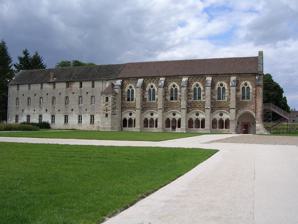
Building: Cîteaux Abbey
Country: France
Year built: 1193
Abbey located in Côte-d'Or, in France Cîteaux Abbey Cîteaux Abbey (French: Abbaye de Cîteaux [abe.i d(ə) sito] ) is a Catholic abbey located in Saint-Nicolas-lès-Cîteaux , south of Dijon , France . It is notable for being the original house of the Order of Cistercians . Today, it belongs to the Trappists (also called the Cistercians of the Strict Observance). The abbey has about 35 monks. The community produces a cheese branded under the abbey's name, as well as caramels and honey-based candies. History Cîteaux Abbey was founded on Saint Benedict's Day, 21 March 1098, by a group of monks from Molesme Abbey seeking to follow more closely the Rule of St. Benedict . The Abbey was supported by Renaud, Vicomte de Beaune, and Odo I, Duke of Burgundy. They were led by Saint Robert of Molesme , who became the first abbot . The site was wooded and swampy, in a sparsely populated area. The toponym predates the abbey, but its origin is uncertain. Theories include a derivation from cis tertium [ lapidem miliarium ], "this side of the third ( milestone )" of the Roman road connecting Langres and Chalons sur Saône , or alternatively from cisternae "cisterns", which in Middle Latin could refer to stagnant pools of a swamp. In the year 1111, the monastery produced the illuminated manuscript now known as the Cîteaux Moralia in Job . The second abbot was Saint Alberic , and the third abbot Saint Stephen Harding , who wrote the Carta Caritatis that described the organisation of the order. Saint Bernard of Clairvaux , who would later be proclaimed Doctor of the Church , was a monk of Cîteaux Abbey and was sent in 1115 to found Clairvaux Abbey , of which he became the first abbot. Saint Bernard was influential in the exponential growth of the Cistercian Order that followed. Cistercian monks depicted on the tomb of Philippe Pot The great church of Cîteaux Abbey, begun in around 1140, was completed in 1193. The Dukes of Burgundy subsequently used it as their dynastic place of burial. Other dignitaries were buried in side chapels, perhaps most famously the magnificent tomb of Philippe Pot , a high Burgundian official who died in 1493. By the beginning of the 13th century the order had more than 500 houses and Cîteaux became an important center of Christianity. In 1244, King Louis IX of France (Saint Louis) and his mother Blanche of Castile visited the abbey. During the Hundred Years' War , the monastery was pillaged in 1360 (the monks sought refuge in Dijon), in 1365, 1434 and 1438. In 1380, the Earl of Buckingham stayed at L'Aumône Abbey , a daughter house of Cîteaux located in the forest of Marchenoir whilst his army was quartered in the surrounding Forest. The modern era Since Cîteaux, the head of the order, had to meet extraordinary demands above and beyond those of other Cistercian abbeys, its campus was different. There had to be accommodations for the delegates of the annual chapter, their entourages and horses, but also for the ducal family. These obligations had an impact on the development of the abbey's infrastructure. To the north, the abbey's gatehouse opened onto a first courtyard, the so-called "lower courtyard," which was flanked by large buildings for guests and pilgrims. At its southern end there was a second gate, the upper floor of which was reserved for the accommodation of the Duchesses of Burgundy. It opened onto a large courtyard of honor, which in turn led to the residence of the Dukes of Burgundy. This courtyard also included buildings that were only used during the General Chapter. In the beginning of the 16th century, the abbey had a strong community of about 200 members. However, it suffered badly in the French Wars of Religion and slowly declined for the next century. in 1589, soldiers stormed and looted the abbey, reportedly carrying away "three hundred wagonloads of booty" and leaving the monastery in ruins. Cîteaux was left "practically abandoned for years," and it took until around 1610 for any sort of stable monastic life to be re-established there. In 1698, the abbey had 72 professed monks. In 1790, in the wake of the French Revolution , the monks were offered a pension if they agreed to return to civilian life. Fourteen of them, including Abbot Francois Trouvé, refused the offer, while twenty-nine took it. The abbey was seized and the property sold off by the government; what was left was looted by the local population. To calm the ensuing violence, a minor squad under the direction of Napoléon Bonaparte was called in. Trappist monks resumed monastic life at the abbey in 1898, and they continue to reside there. Notable abbots Robert of Molesme (21 March 1098 - 6 July 1099) Alberic (July 1099 - 26 January 1108) Stephen Harding (1108 - September 1133) Raynaud de Bar (1134 - 16 December 1150) Gilbert le Grand (May 1163 - 17 October 1168) Guy II de Paray (April/May 1194 - 1200) Arnaud Amaury (September 1200 - 12 March 1212) Conrad of Urach (3 April 1217 - 8 January 1218) Guy III de Bourgogne (1257/1258 - May 1262) Robert II de Pontigny (January 1294 - 30 November 1299) Jérôme de la Souchère (1/2 July 1564 - 23 October 1571) Nicolas I Boucherat (12 December 1571 - December 1583) Cardinal Richelieu (19 November 1635 - 4 December 1642) Claude Vaussin (2 January 1643 - 1 February 1670) References